Thomas Patrick Thornton

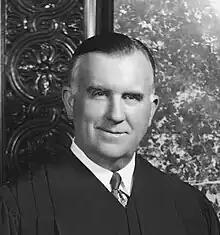

Thomas Patrick Thornton (March 8, 1898 – July 1, 1985) was a United States district judge of the United States District Court for the Eastern District of Michigan.